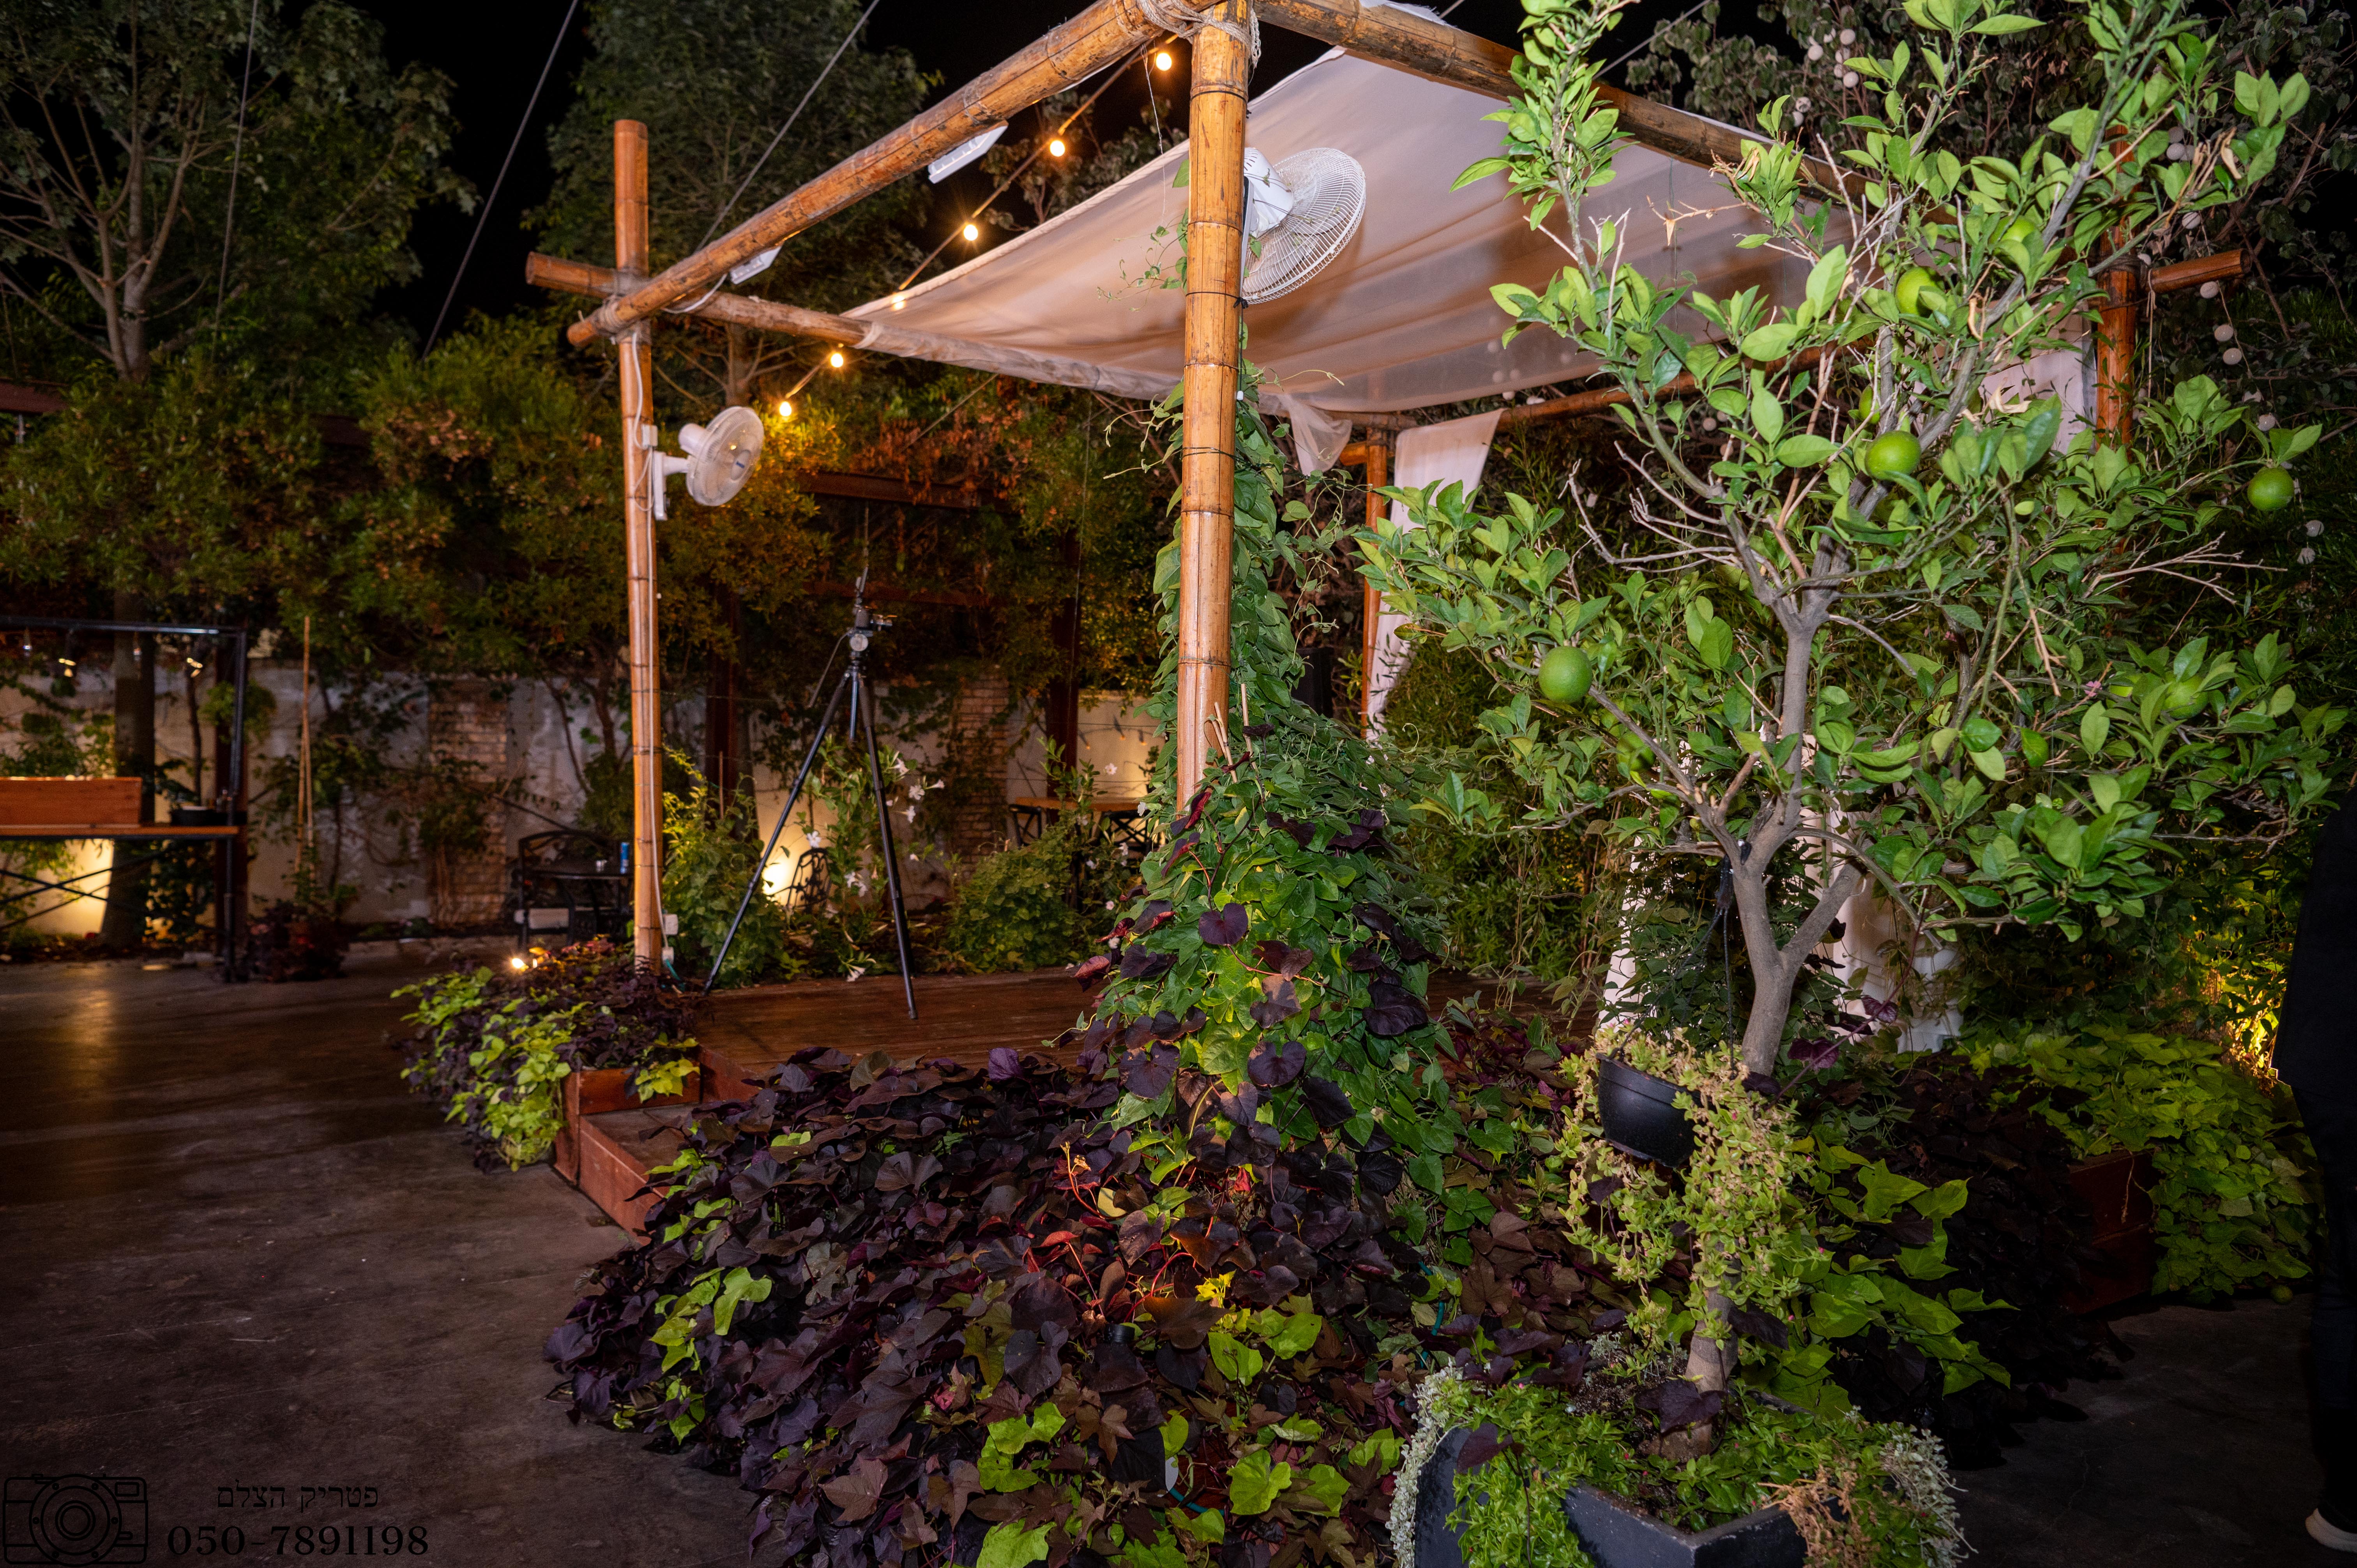
patrick, photographer, plant, flower, building, shade, landscape, terrestrial plant, groundcover, Tints and shades, shrub, leisure, cottage, wood, tree, grass, gazebo, annual plant, landscaping, house, pergola, garden, outdoor structure, roof, canopy, landscape lighting, flowering plant, herb, yard, light fixture, soil, backyard, floristry, jungle, plantation, shed, pavilion